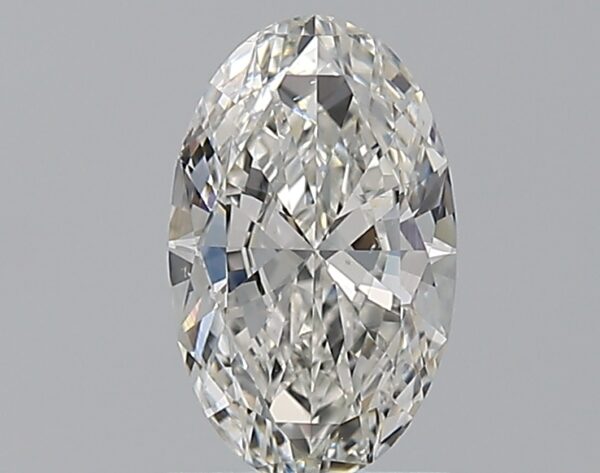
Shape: oval
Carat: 1
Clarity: VS2
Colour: G
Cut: VG
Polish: VG
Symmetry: VG
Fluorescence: N
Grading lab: GIA
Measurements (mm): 8.72 x 5.39 x 3.07